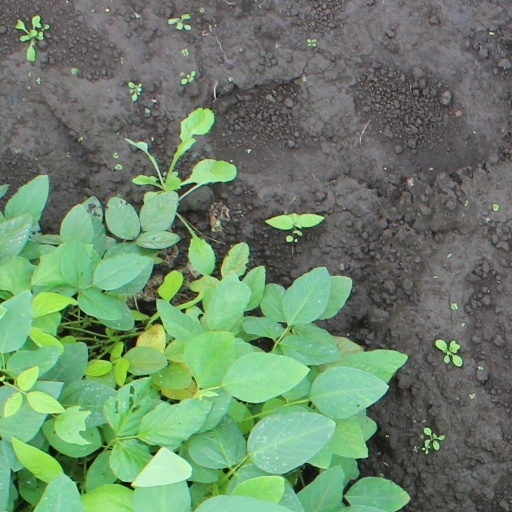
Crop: soybean